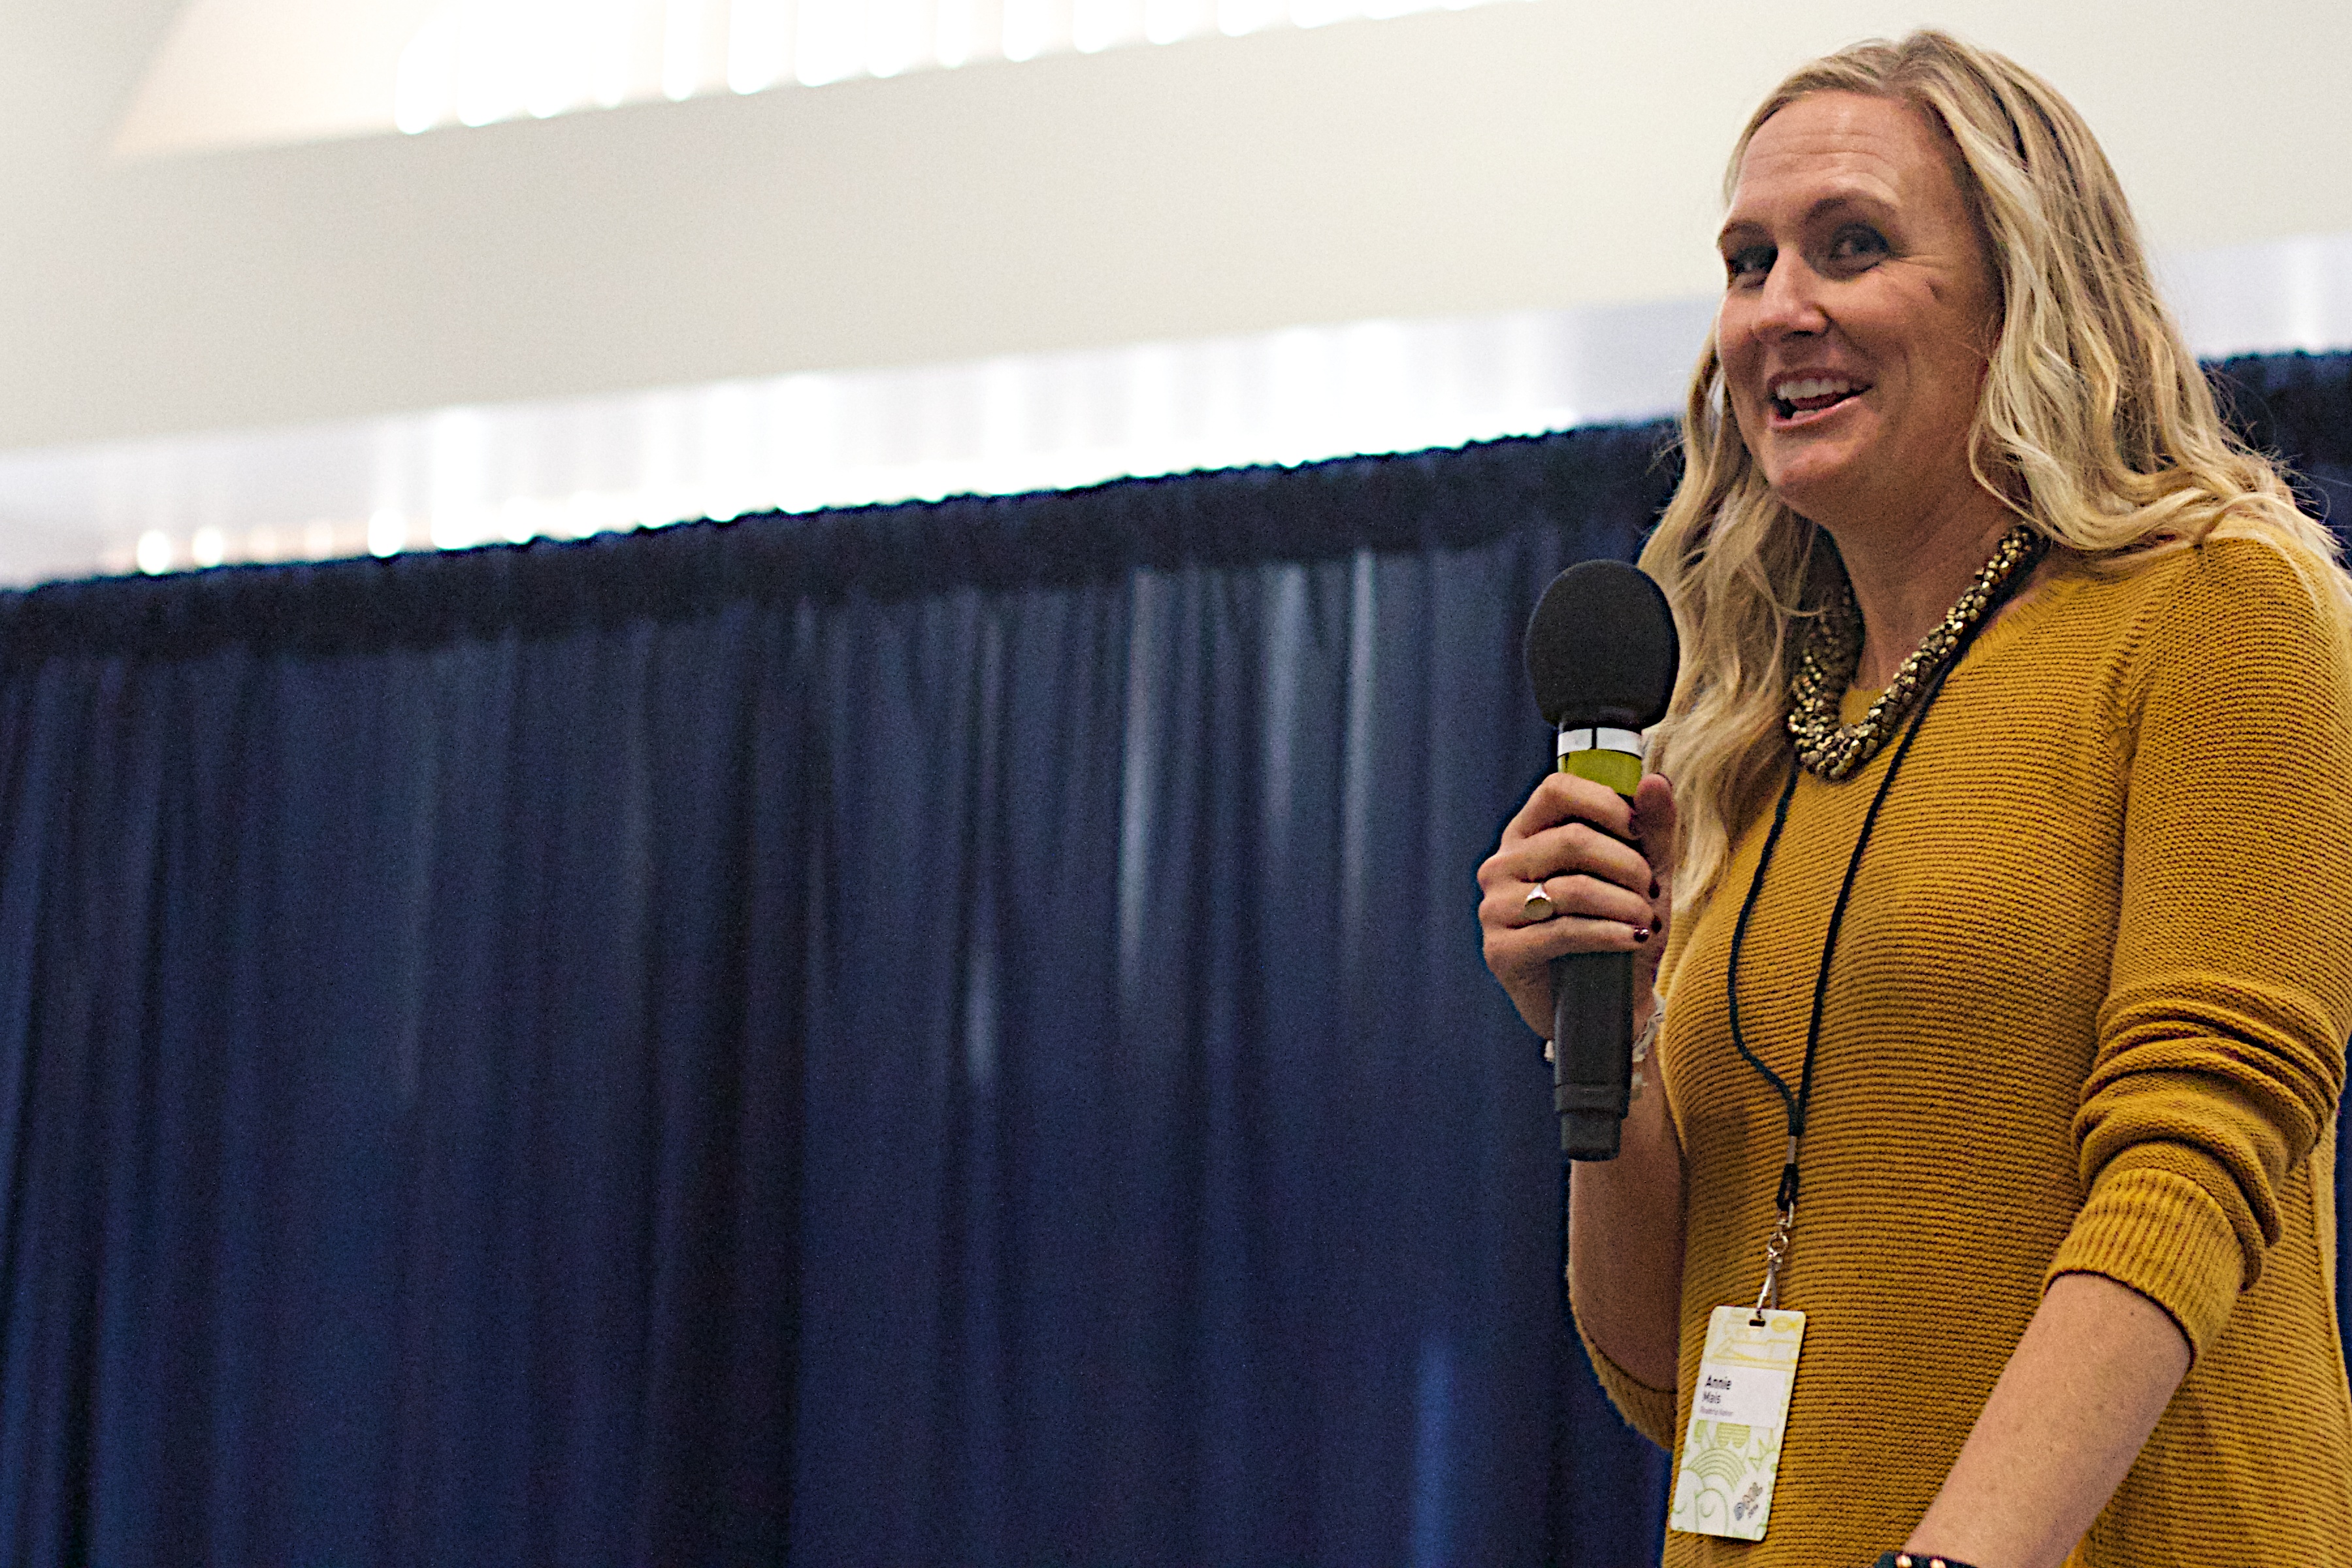
communication, outerwear, 2016dml, public relations, public speaking